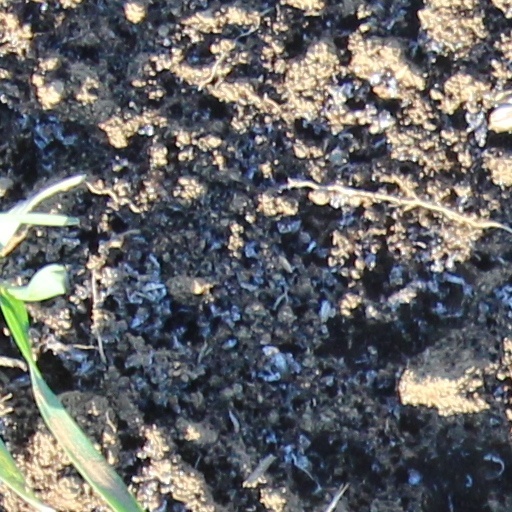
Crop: wheat